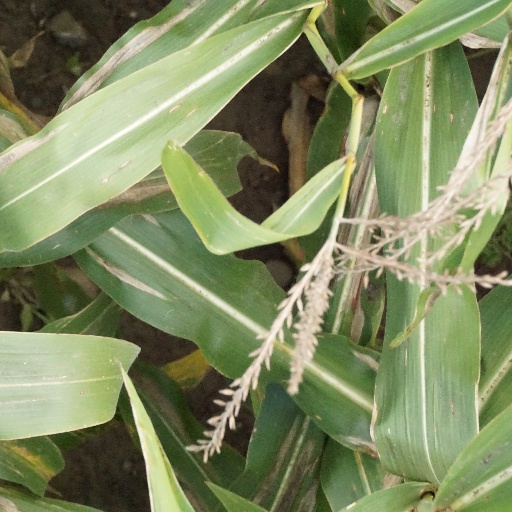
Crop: maize; corn